Pius Lasisi Jimoh

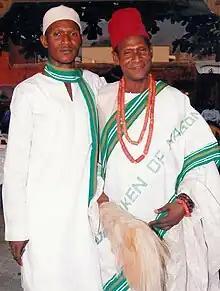
Senator Pius lasisi Jimoh and his eldest son Richard Amoto Pius during his Chieftaincy title ceremony as the " OGURIKEN" (Developer) of Magongo Land.

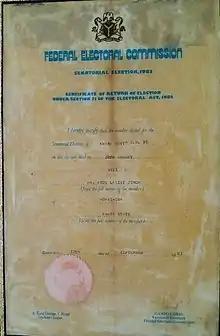
Senator Pius' Certificate of Return of Election as a Senator of the Federal Republic of Nigeria.

Pius Lasisi Jimoh (10 February 1950 – 29 March 2014) was an Ebira born businessman and a Second Republic Senator of the Federal Republic of Nigeria representing the then Kwara South (Okene/Okehi), now Kogi Central Senatorial District from August–December 1983. He was the deputy minority leader and the youngest lawmaker ever elected to the senate at the age of 33. Jimoh was born in Ebira and started his working career with Julius Berger PLC, as a Wages Supervisor between 1974 – 1980.